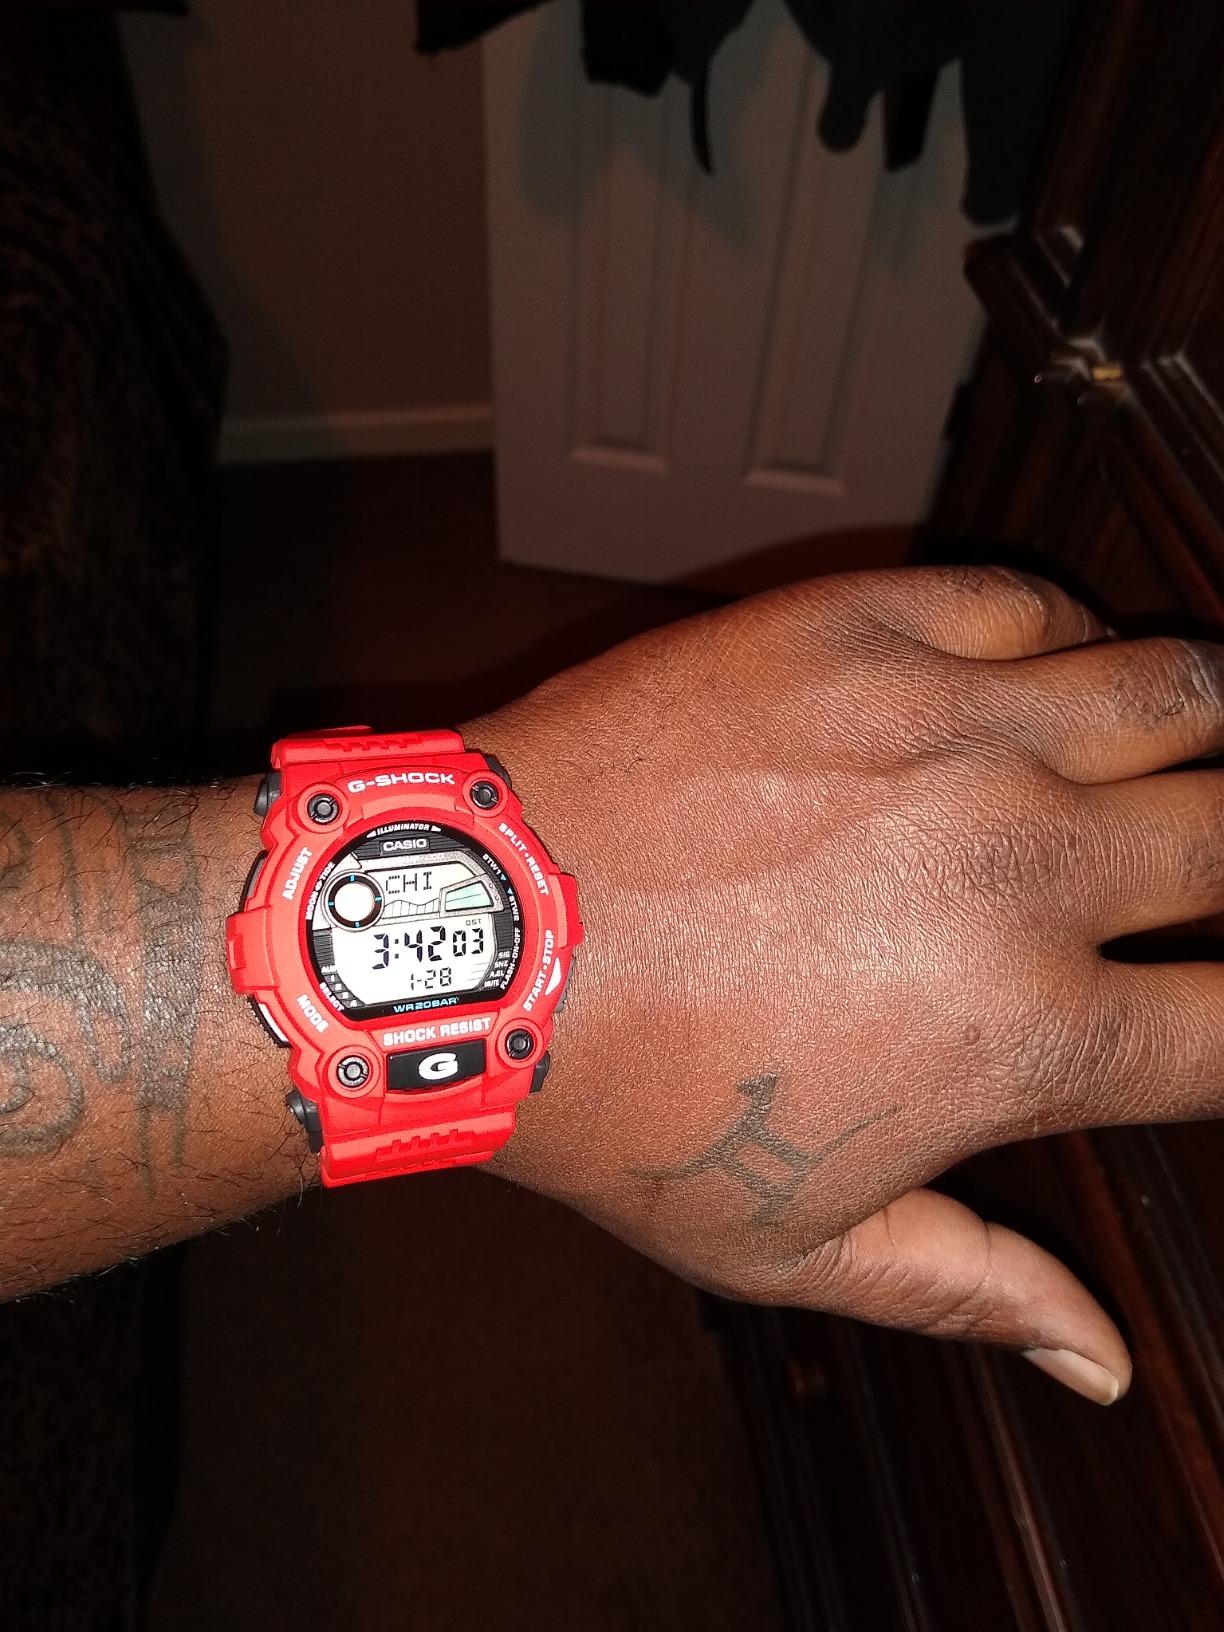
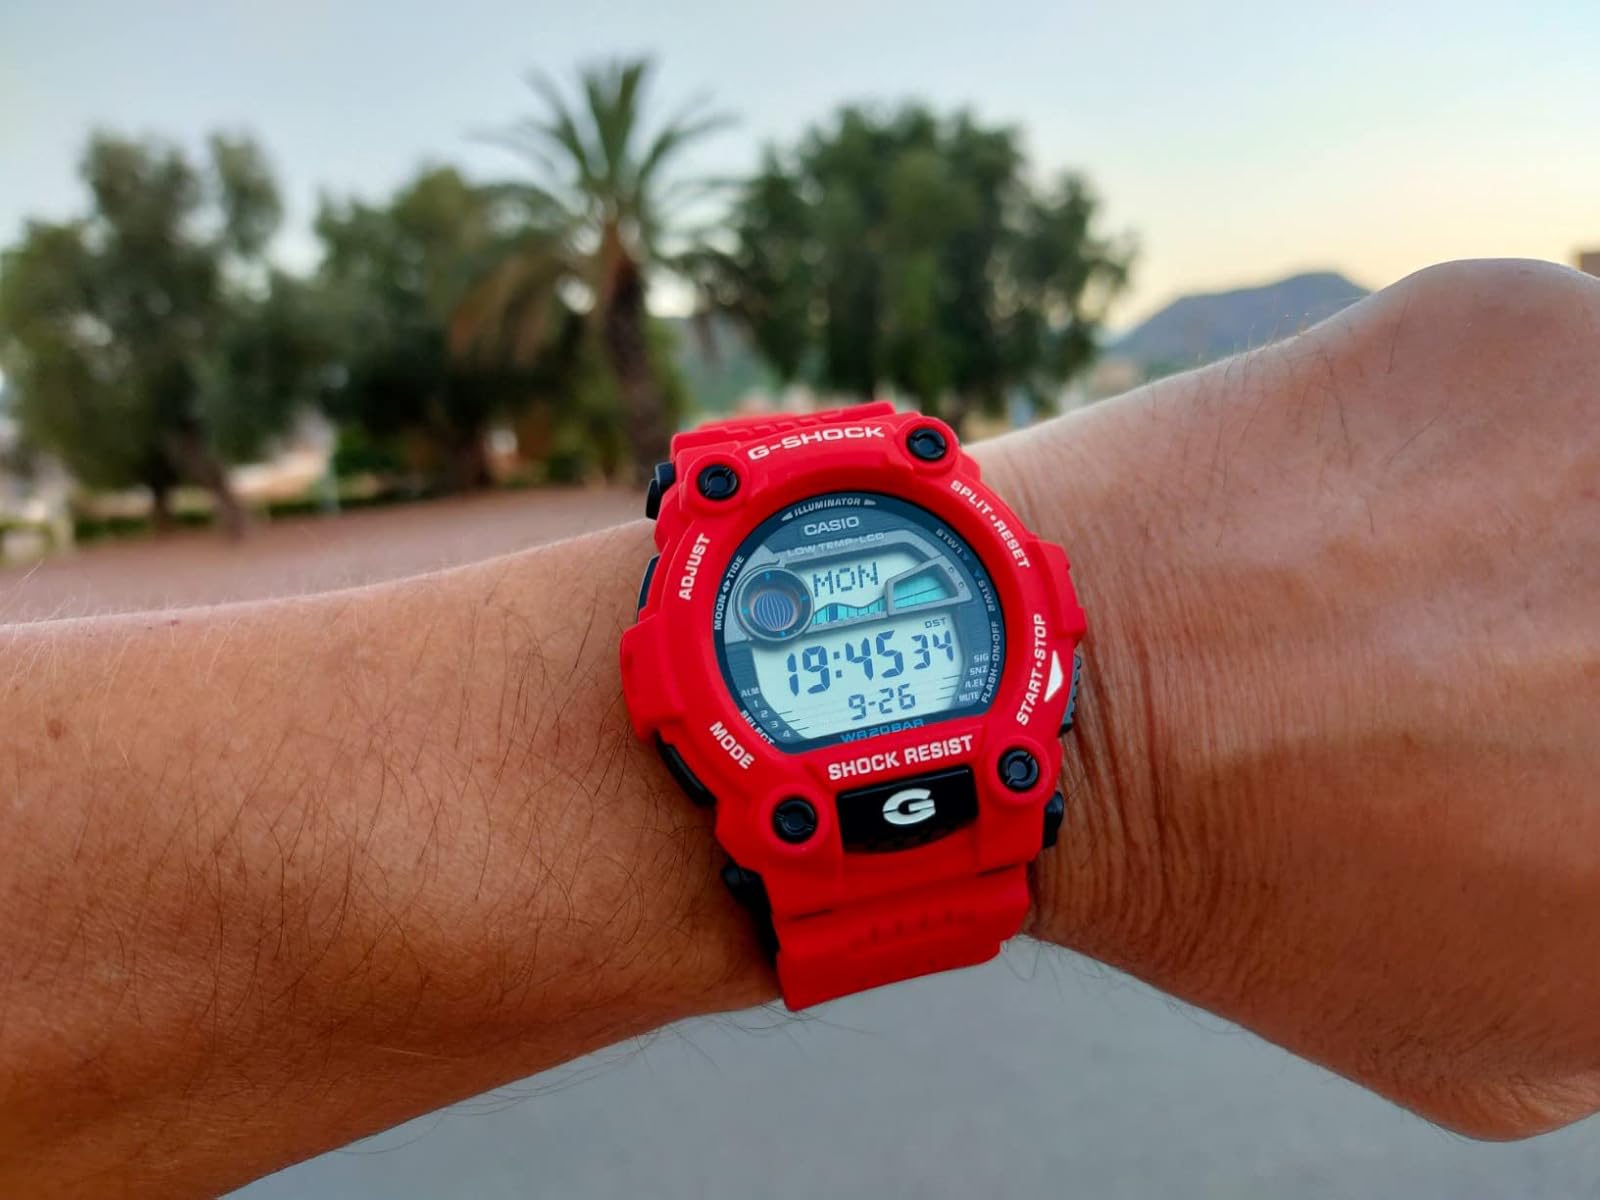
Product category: accessories_watch
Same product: yes